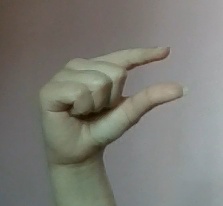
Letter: dal